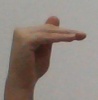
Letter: khaa